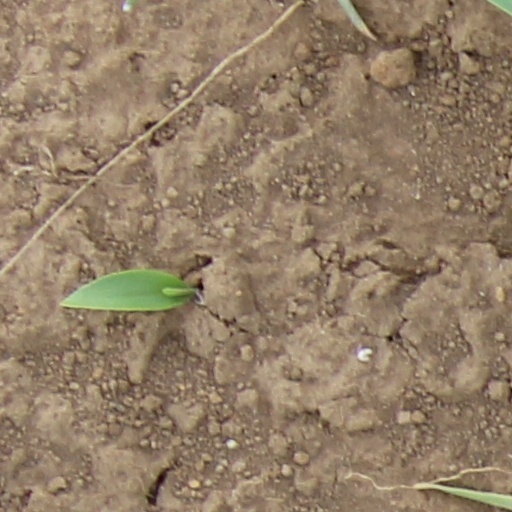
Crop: wheat